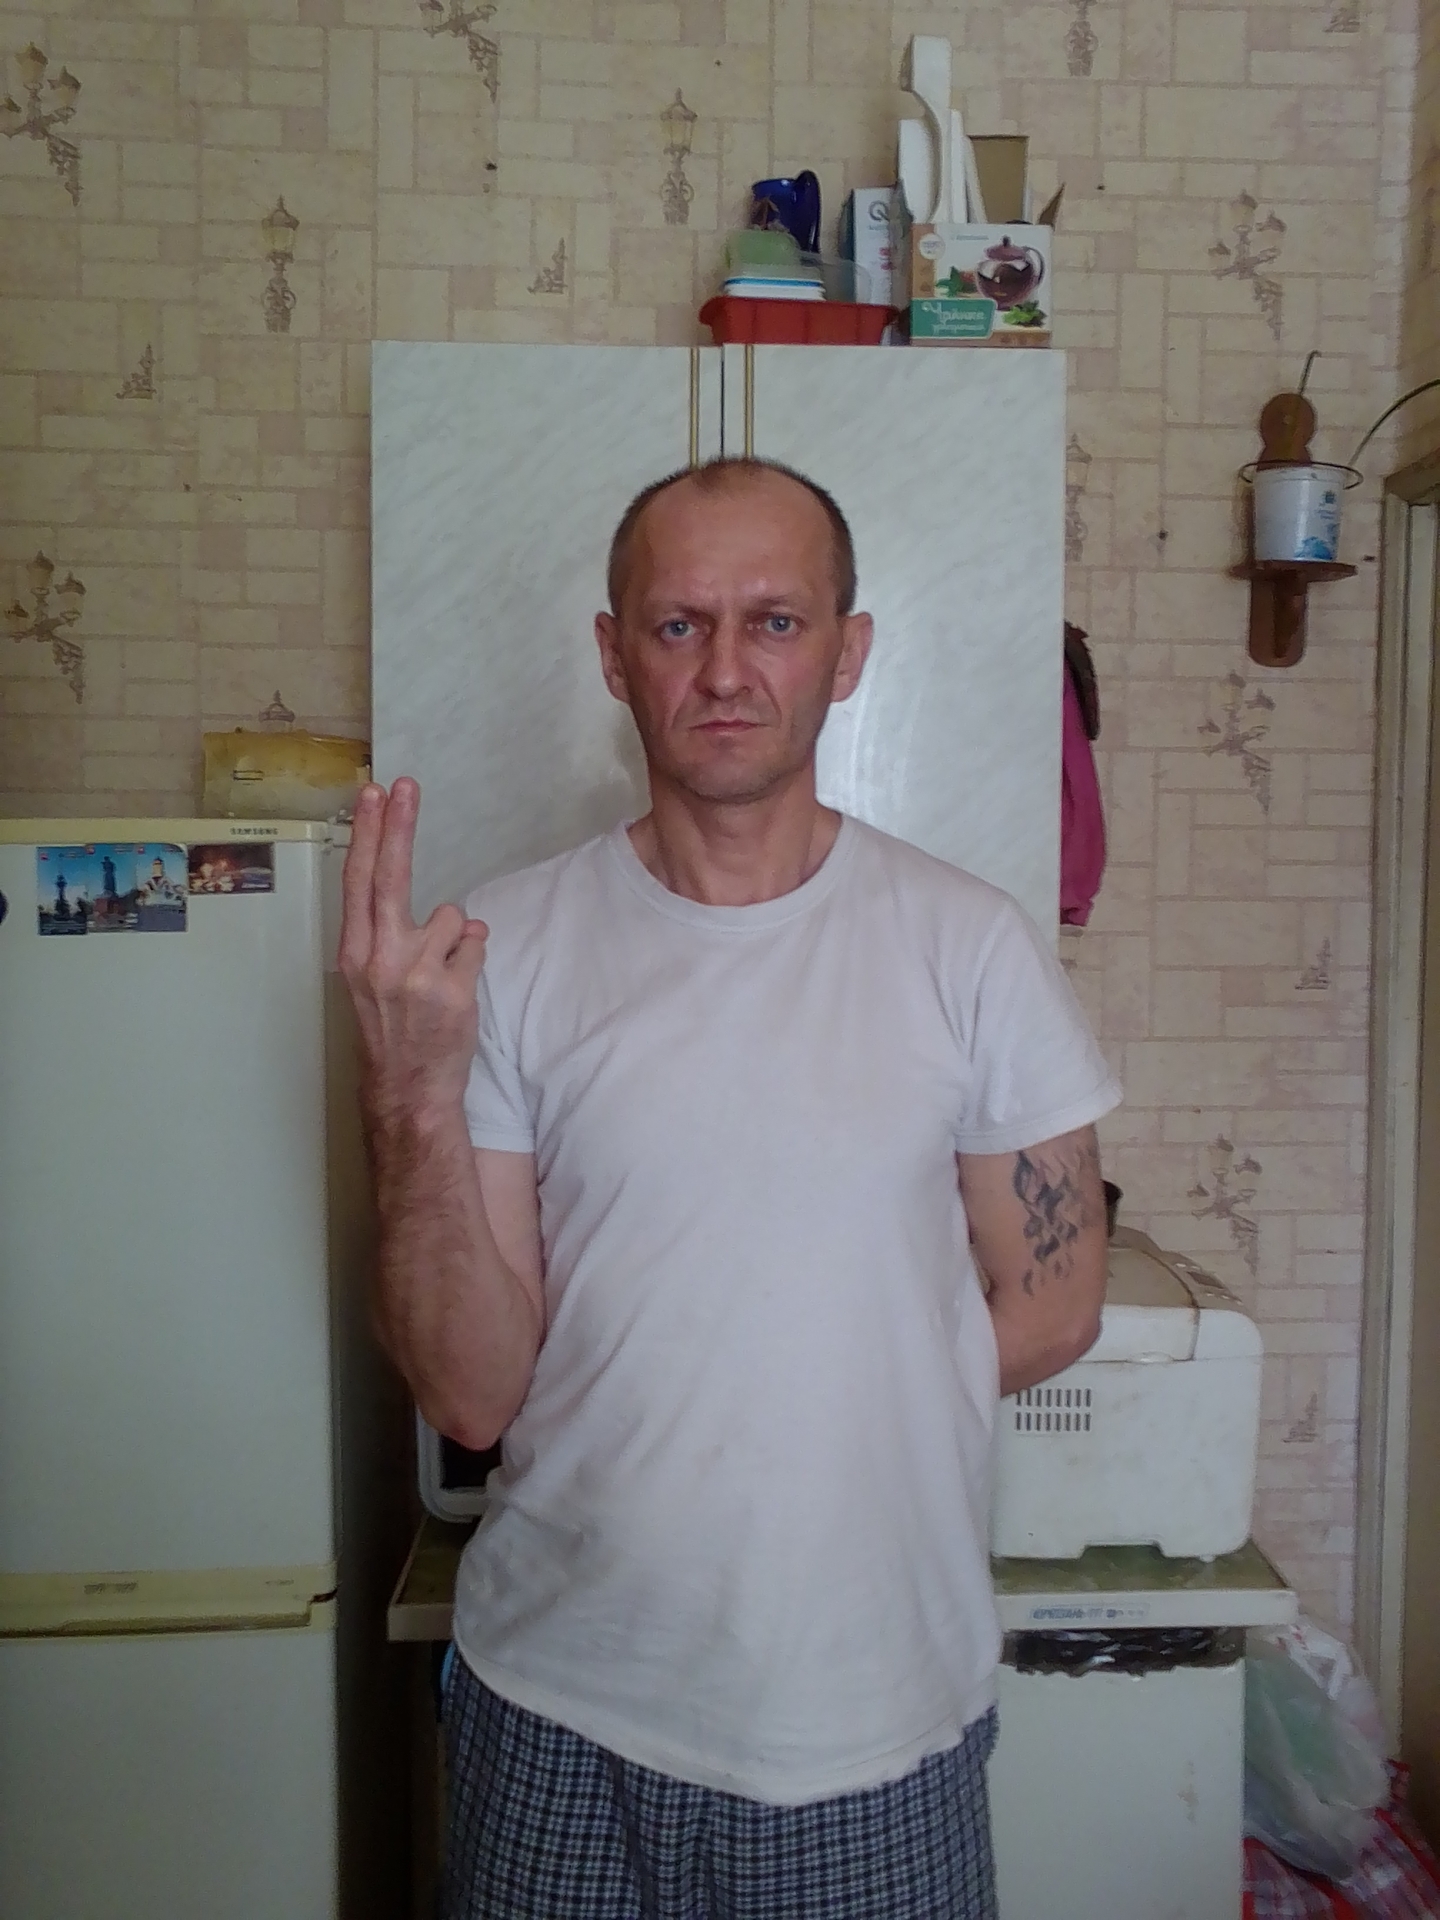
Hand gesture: two_up_inverted